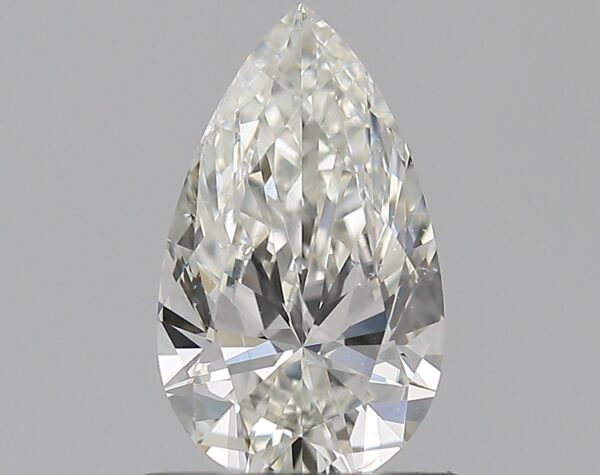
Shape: pear
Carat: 0.7
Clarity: SI1
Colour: I
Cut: EX
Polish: EX
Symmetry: VG
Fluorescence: F
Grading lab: GIA
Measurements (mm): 8.25 x 4.87 x 2.9